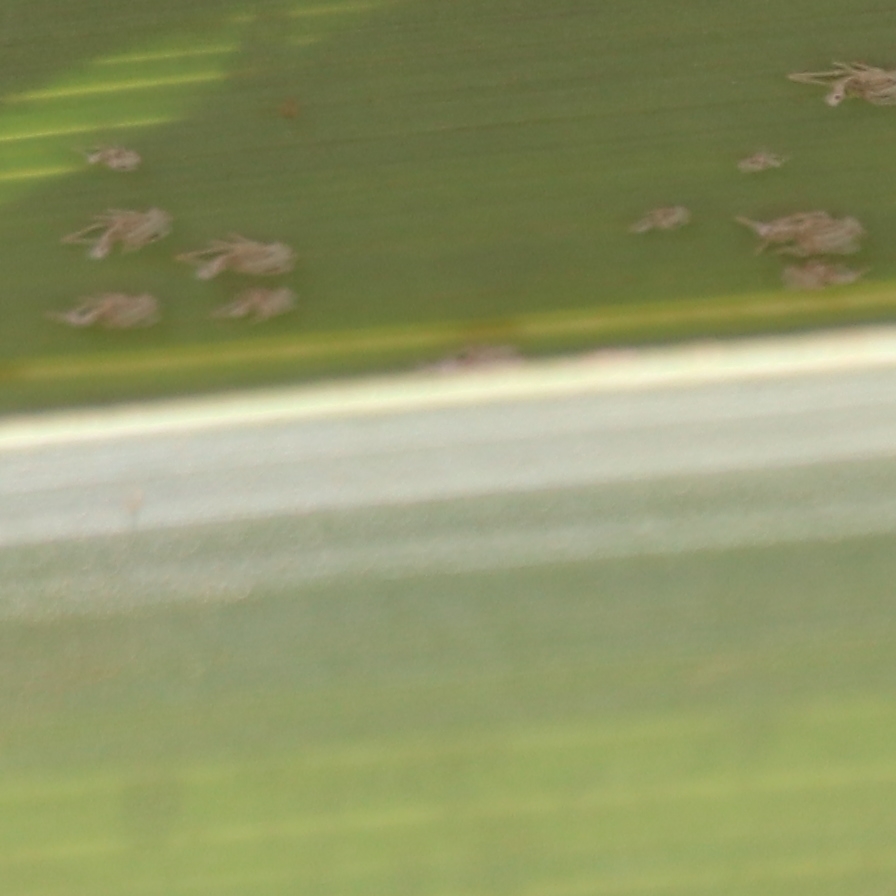
Label: Bug